Sioux City Municipal Auditorium

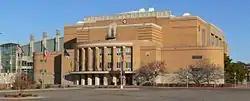
Auditorium, seen from the southeast; the 2003 arena is in the left background

The Sioux City Municipal Auditorium, known as the Long Lines Family Recreation Center or Long Lines Auditorium for sponsorship reasons, is a multi-purpose facility in Sioux City, Iowa. The fifth in a line of major indoor venues built in Sioux City, it was designed by Knute E. Westerlind in 1938 and finally completed after many delays in 1950. In the building's original form, it was an arena that seated up to 3,500 people. In 2003, the building was replaced by the Tyson Events Center, built around the northeast corner of the Municipal Auditorium. The building was then converted to its current use as a recreation center while preserving the exterior building. The converted arena was originally named Long Lines Family Recreation Center, though in 2023 the building added the Long Lines Auditorium signing to the southeast entrance and inside the auditorium. The auditorium is referred to as either name.